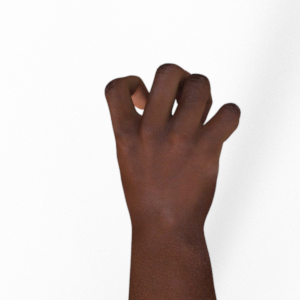
Label: rock